Alan Johnson (political theorist)

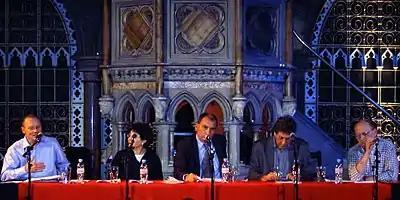
The panel at the public launch of the Euston Manifesto. From left to right: Alan Johnson, Eve Garrard, Nick Cohen, Shalom Lappin, and Norman Geras.

Johnson was an editor of the journals "Democratiya" (2005–2009) and "Engage Journal", the former of which he also helped found. He is a scholar of the labour movement in Iraq, and is a founding member of Labour Friends of Iraq.